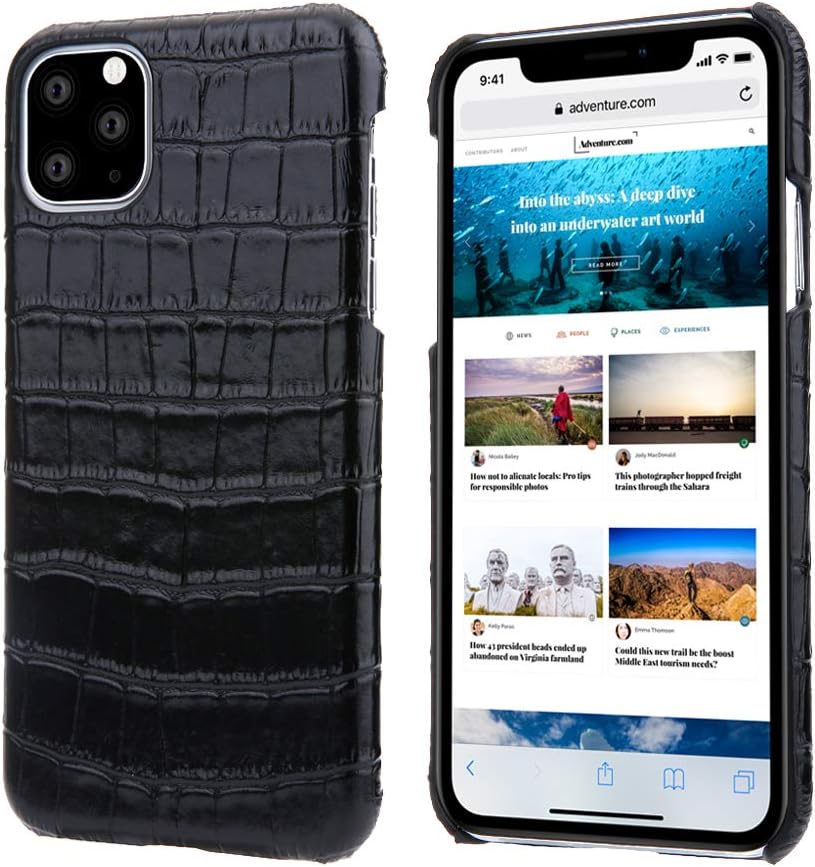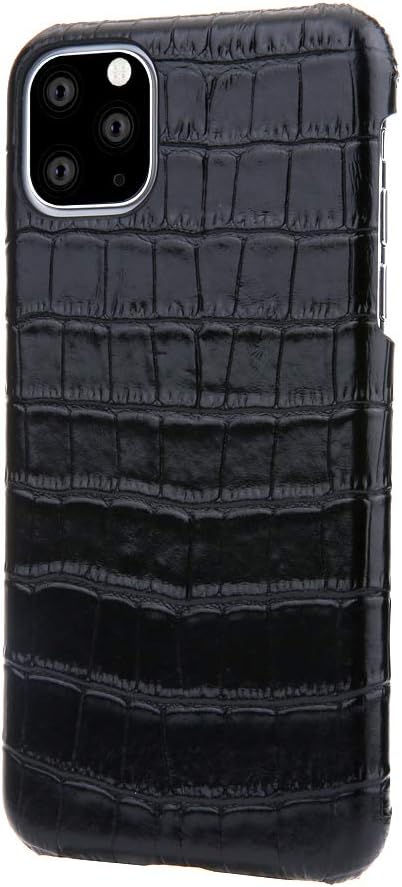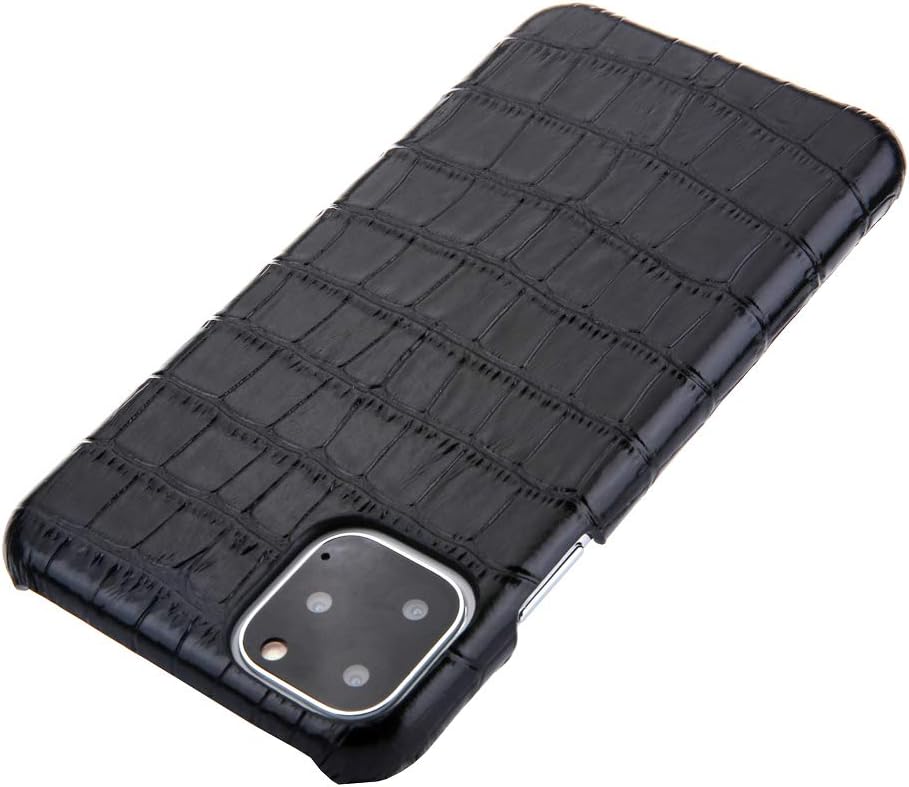
iPhone 11 Pro Case, Luxury Alligator Pattern Cowhide Leather Back Cover Case for iPhone 11 Pro 5.8 inch (Black, iPhone 11 Pro 5.8 inch)
Category: Cell Phones & Accessories
1. Compatible Phone Model: specially designed for iPhone 11 Pro 5.8 inch. 2. Design: alligator pattern & snap-on back shell. 3. Function: gives your phone fashion look while provides normal protection.
Features: Ultra Slim: thin in shape, light-weighted, fit in the palm of your hand and specially designed for iPhone 11 Pro 5.8 inch | High Quality: made of premium genuine leather | Snap-on Installation: easy operation to apply and remove, without any tool needed | Normal Protection: protects your phone from scratches, dust, dirt and other damages caused by normal daily use | Perfectly Fit: precise cutouts; easy access to all vital ports and buttons and support iPhone wireless charging